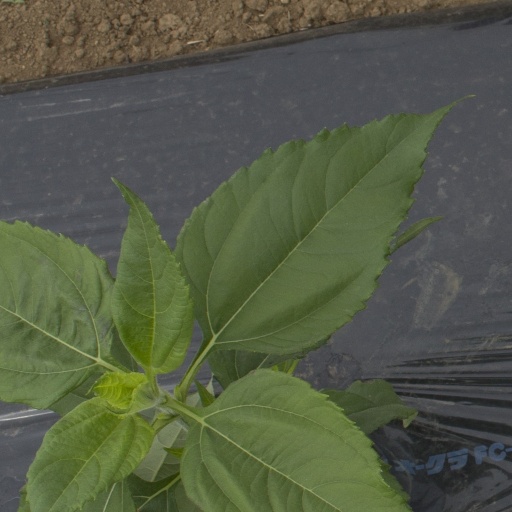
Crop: Jerusalem artichoke